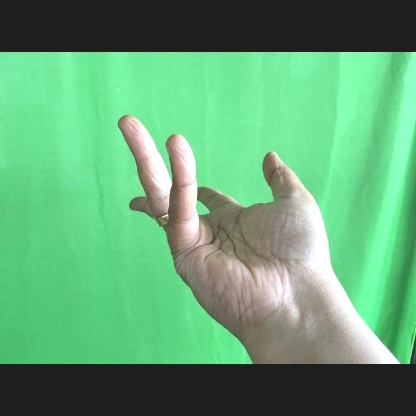
Mudra: Alapadmam